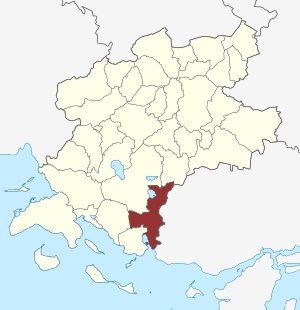
Vester Åby Sogn
Sognets placering
Vester Åby Sogn er et sogn i Fåborg Provsti. Sognet ligger i Faaborg-Midtfyn Kommune. Indtil kommunalreformen i 2007 lå det i Faaborg Kommune og indtil kommunalreformen i 1970 lå det i Sallinge Herred. I Vester Åby Sogn ligger Vester Åby Kirke.